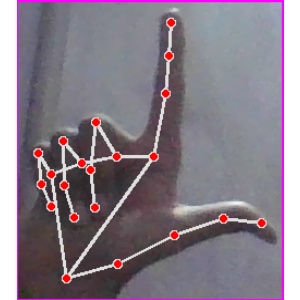
अक्षर: ल